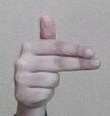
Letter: ghain